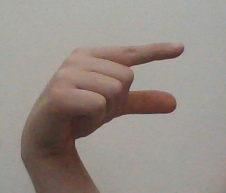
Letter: dal